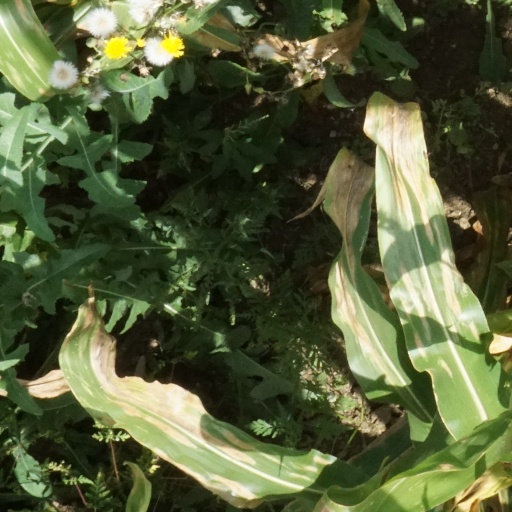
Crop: maize; corn